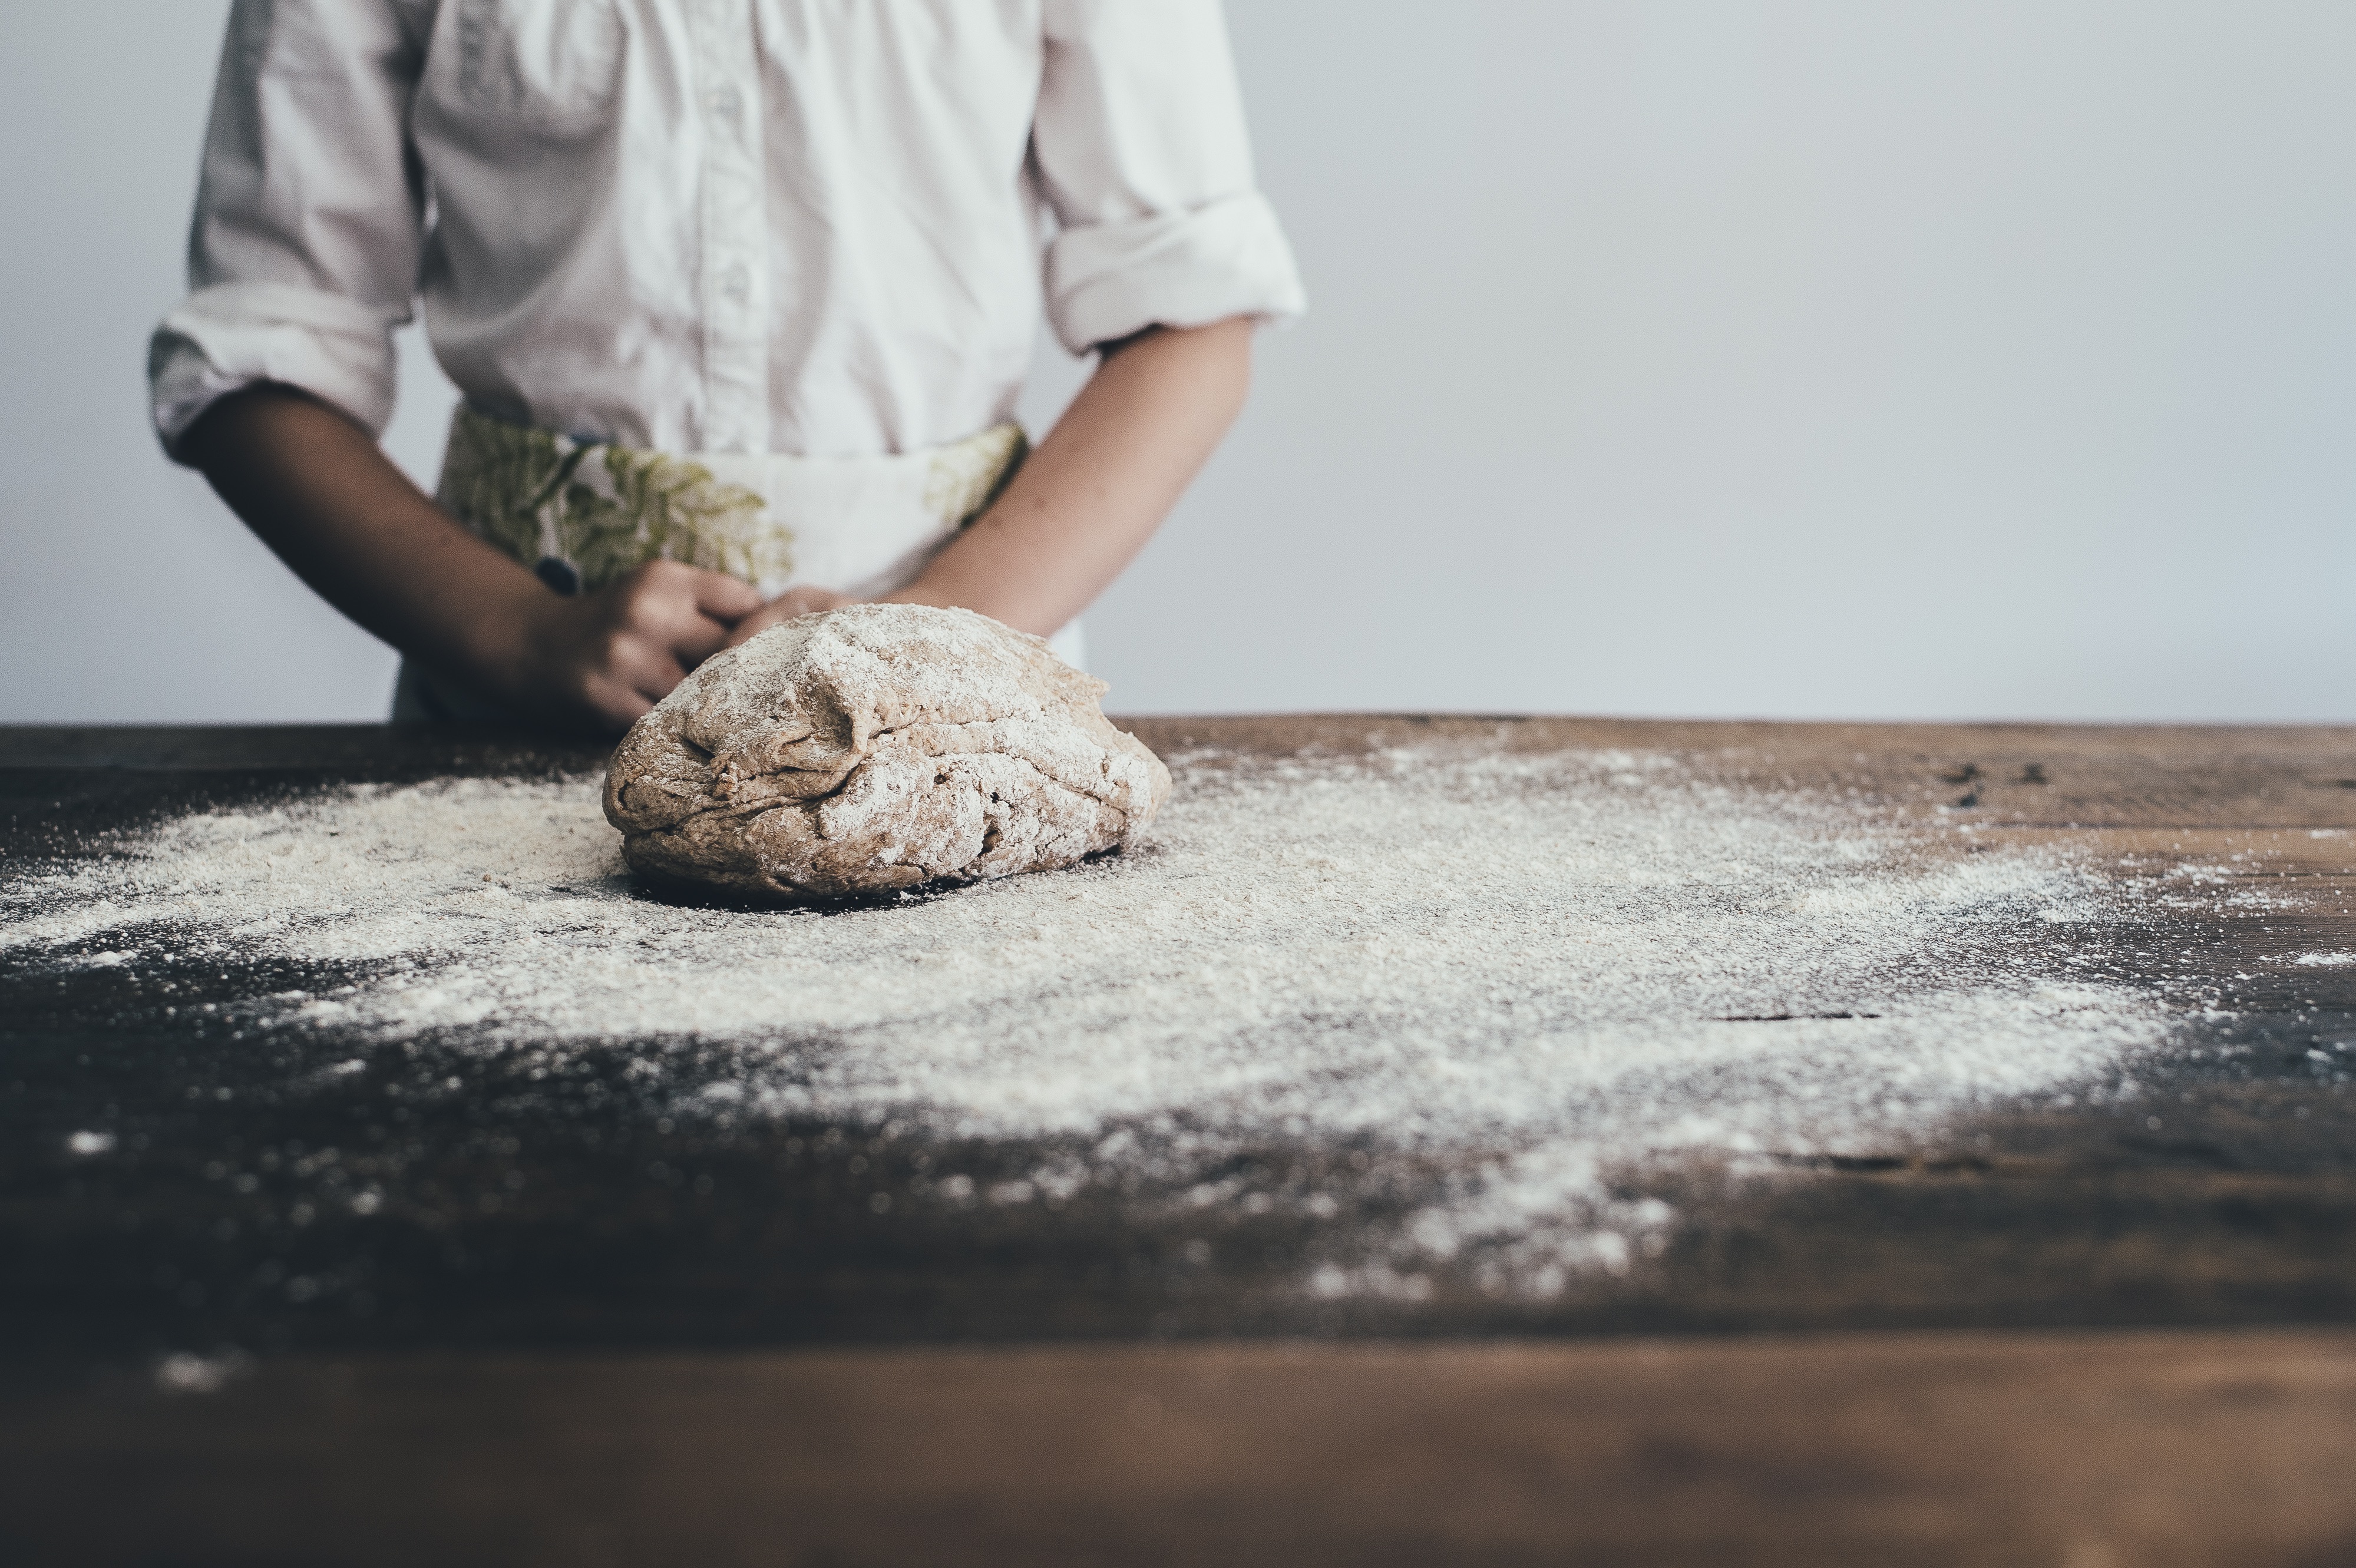
sand, wood, floor, sitting, human body, human positions, human action